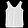
Label: T - shirt / top